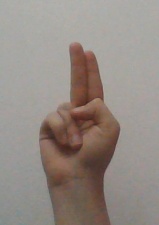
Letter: taa